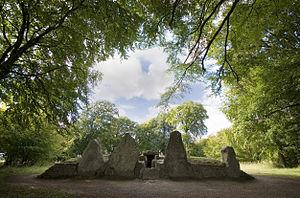
La Tombe de Severn-Cotswold correspond à plusieurs chambres mortuaires construites à l'époque néolithique au sud-ouest de l'Angleterre et au Pays de Galles, vers 3500 ans avant notre ère.
Un tumulus allongé est un monument préhistorique datant généralement du début de la période néolithique. Ils ont généralement environ 5 500 ans et comptent parmi les plus anciennes structures architecturales jamais construites. Elles sont traditionnellement interprétées comme une tombe collective.